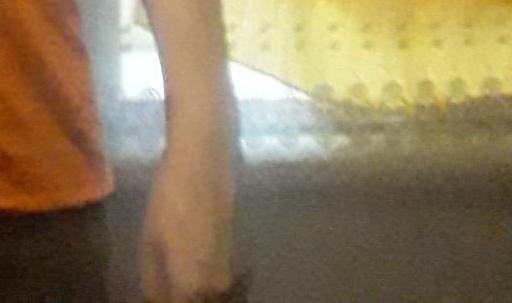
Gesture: no_gesture